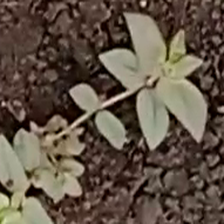
Weed species: Choti_dudhi_(Euphorbia_hirta)